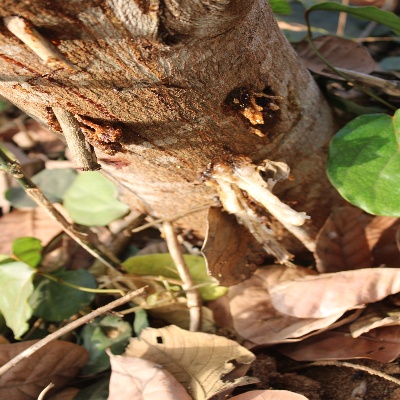
Crop: Cashew
Condition: gumosis